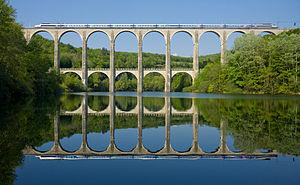
Un TGV PSE SNCF traversant le viaduc de Cize-Bolozon au dessus de la rivière d'Ain. Ce viaduc est inclus sur le tracé de la ligne du Haut-Bugey réouverte en décembre 2010 pour la liaison commerciale TGV entre Genève et Paris. Português: Um TGV cruzando o viaduto de Bolozon sobre o rio Ain, França. Italiano: Un convoglio TGV delle ferrovie francesi attraversa il viadotto di Cize–Bolozon sopra il fiume Ain.
Les ponts de France regroupent toutes les constructions de génie civil autres que les bâtiments situées sur le territoire national français qui permettent d’assurer la continuité d'une voie publique ou privée, ouverte à la circulation qu'elle soit terrestre, ferroviaire, fluviale ou piétonne.
Le viaduc de Cize-Bolozon est un pont ferroviaire et routier qui traverse la rivière l'Ain et relie la commune de Bolozon à celle de Corveissiat, toutes deux situées dans le département de l'Ain. Le territoire de la commune de Cize est situé plus au sud.
L'Ain est un département français de la région Auvergne-Rhône-Alpes, dont le nom vient de la rivière Ain. L'Insee et la Poste lui attribuent le code 01. Sa préfecture est Bourg-en-Bresse.
Cet article recense de manière non exhaustive, les ponts de l'Ain, c'est-à-dire les ponts situés dans le département de l'Ain. D'après le magazine départemental Ici c'est l'Ain, il y a 1 261 ponts dans l'Ain en mars 2020.